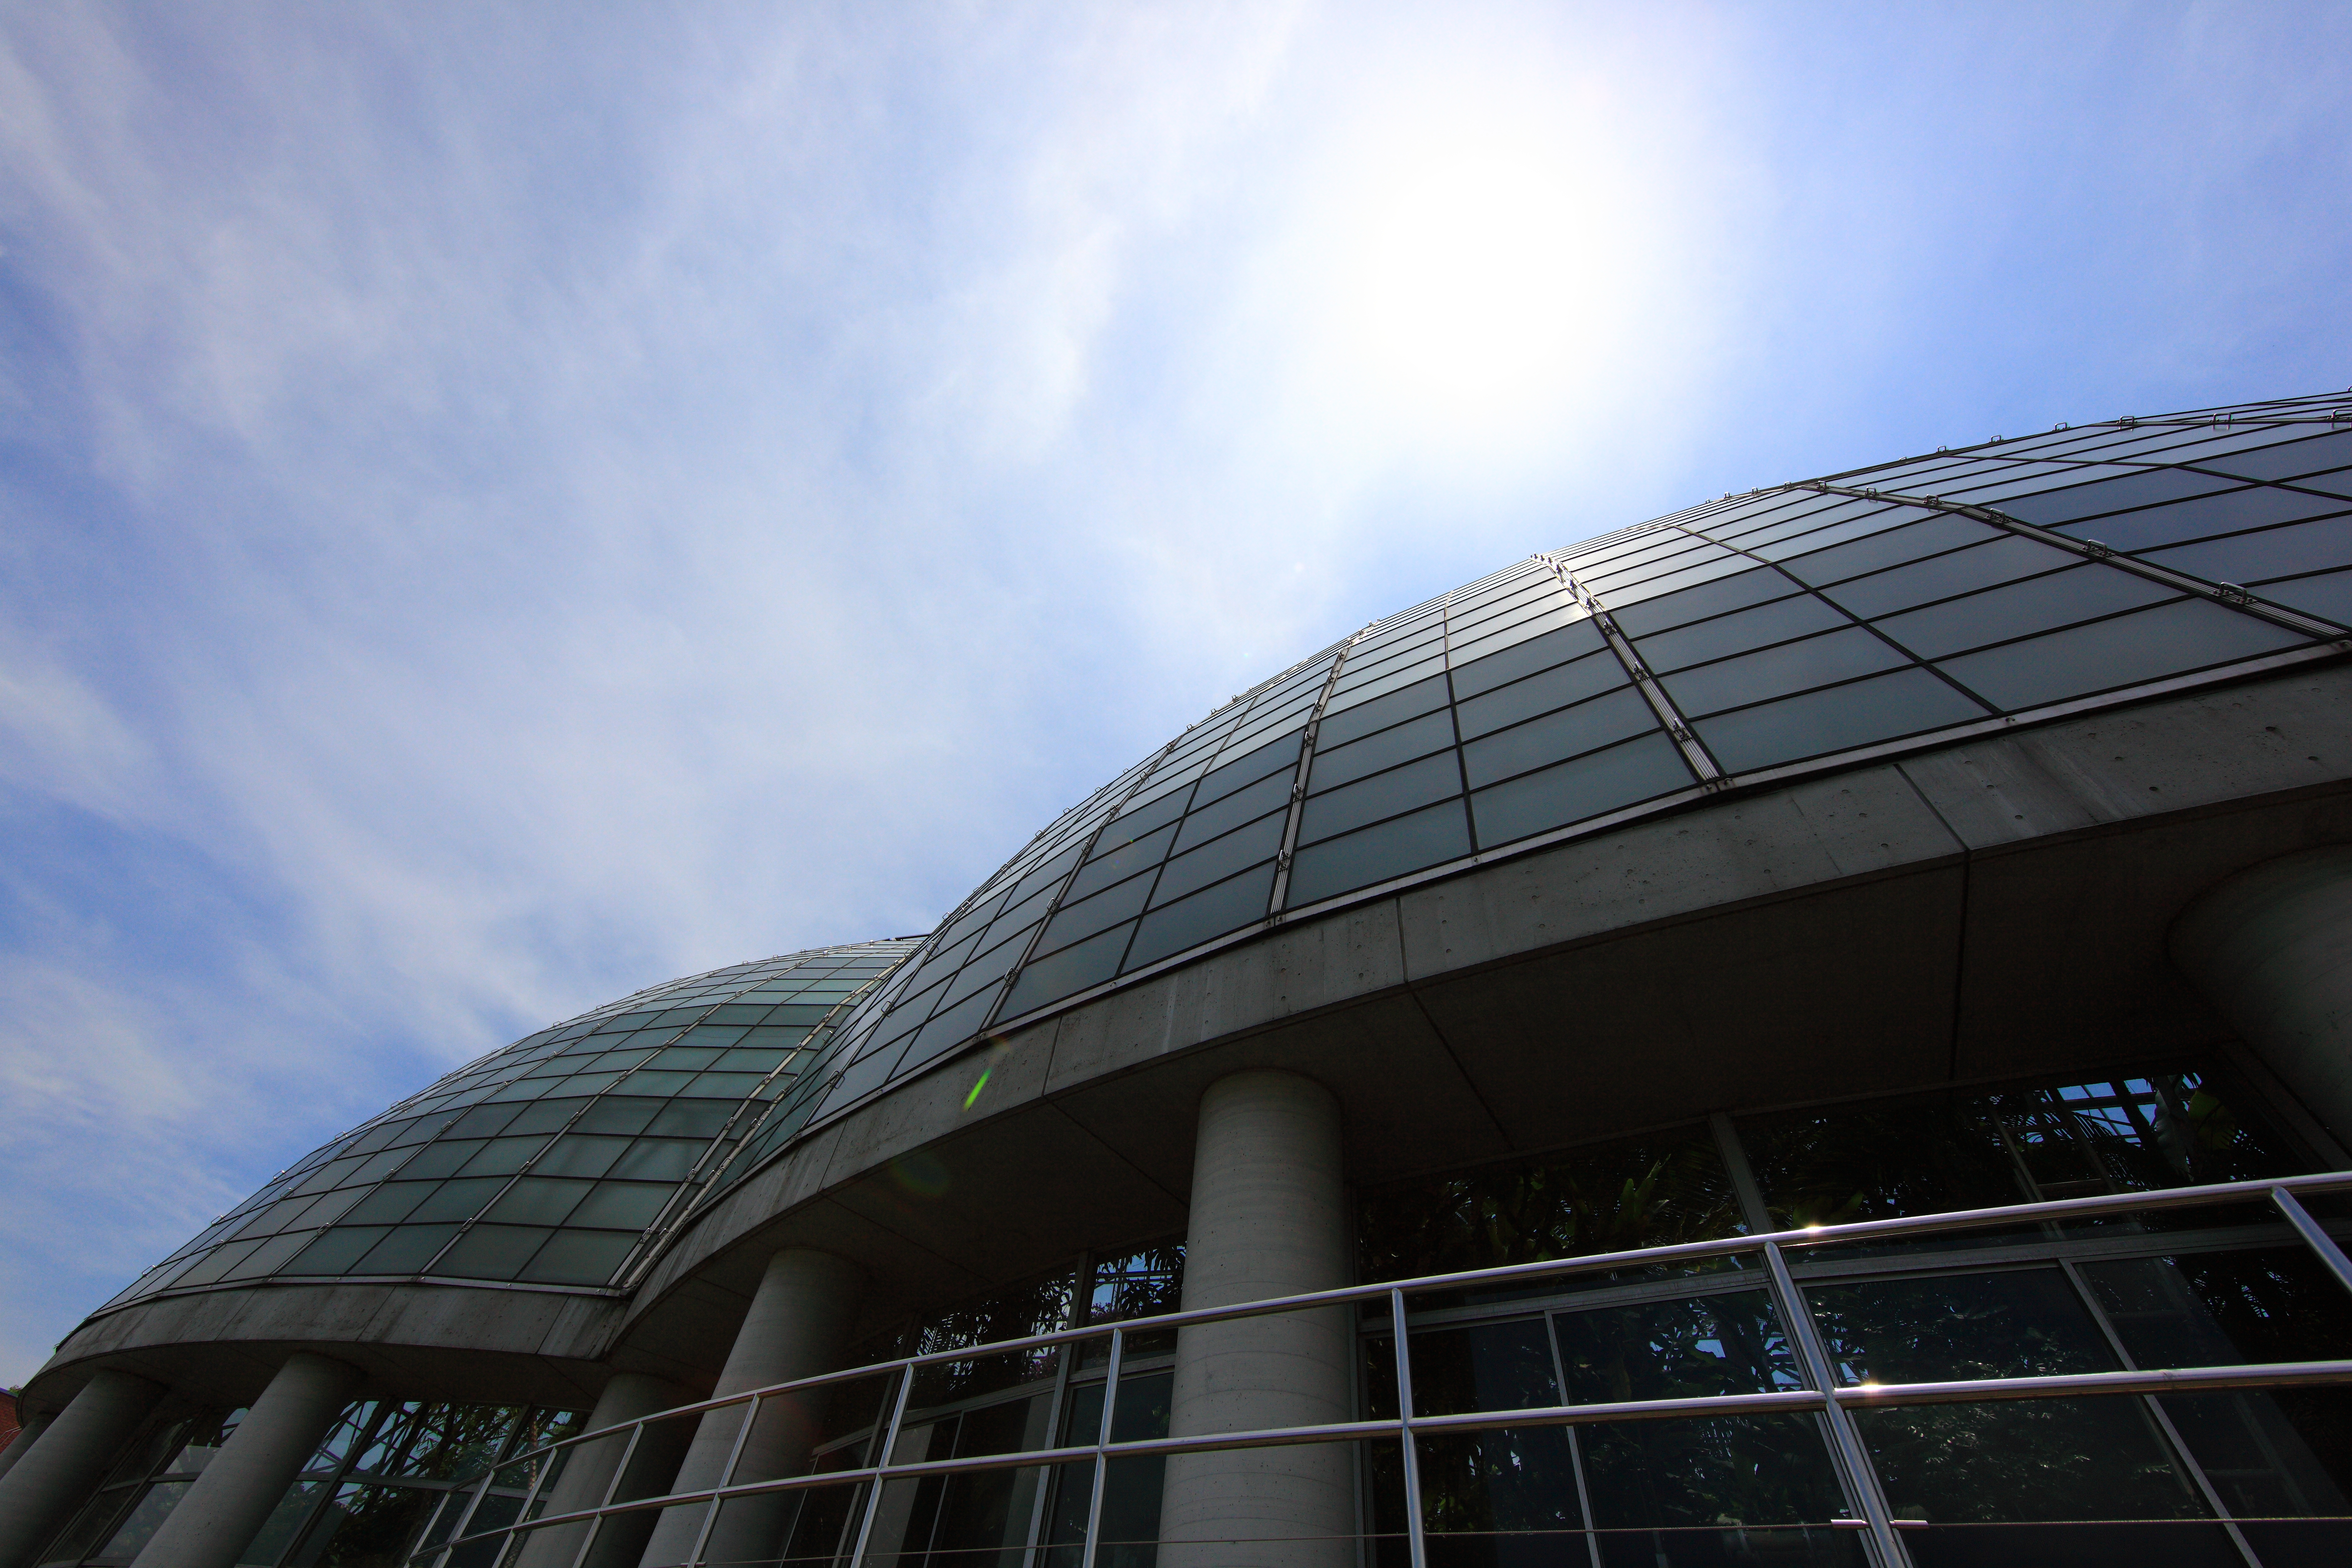
architecture, structure, sky, sunlight, building, skyscraper, reflection, high, facade, blue, stadium, glasshouse, arena, 5d, hires, markii, headquarters, hi, res, resolution, urban area, atmosphere of earth, sport venue